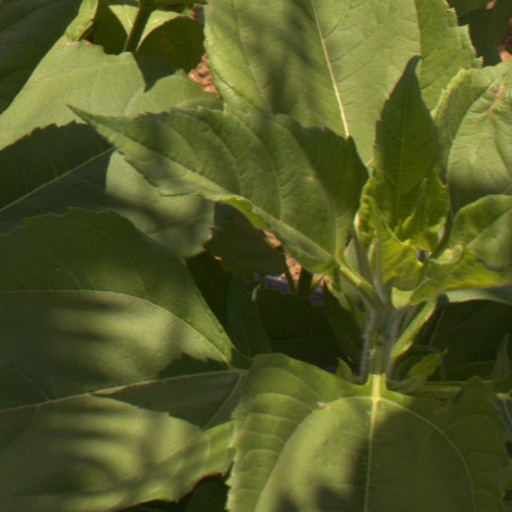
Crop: Jerusalem artichoke